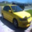
Label: automobile